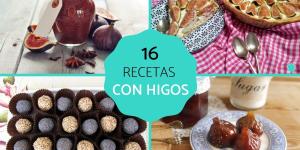
recetas con higos